Kemp Powers

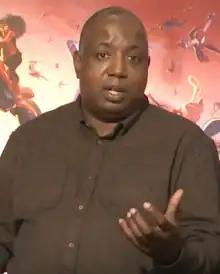
Powers in 2023

Kemp Powers is an American playwright, screenwriter, and director. He is best known for his play "One Night in Miami" and the 2020 film adaptation of the same name, as well as for co-directing the animated films "Soul" (2020) and "" (2023). His screenplay for "One Night in Miami..." earned him a Best Adapted Screenplay nomination at the 93rd Academy Awards, while his work on "Soul" made him the first African-American to co-direct a Walt Disney Animation Studios and Pixar feature.